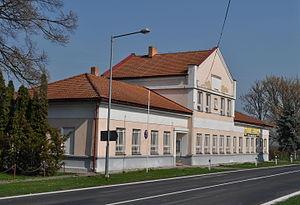
Okřínek est une commune du district de Nymburk, dans la région de Bohême-Centrale, en République tchèque. Sa population s'élevait à 198 habitants en 2020.